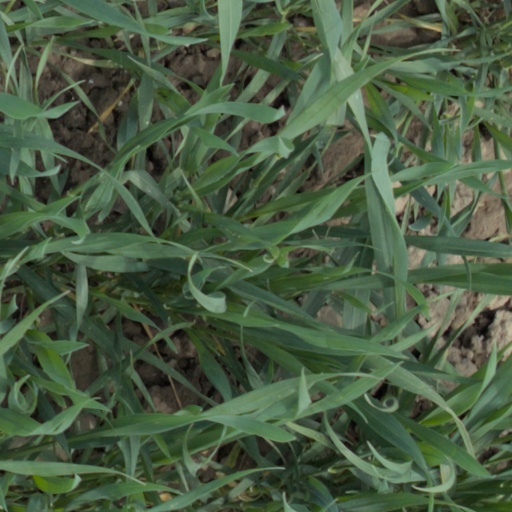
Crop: wheat